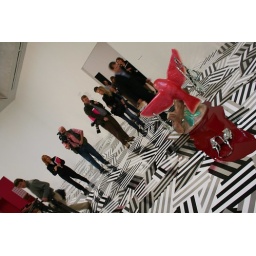
A red owl, zig zag floor and some confused photographers in Jim Lambie's room at the Tate